Transmitter Szczecin-Kołowo

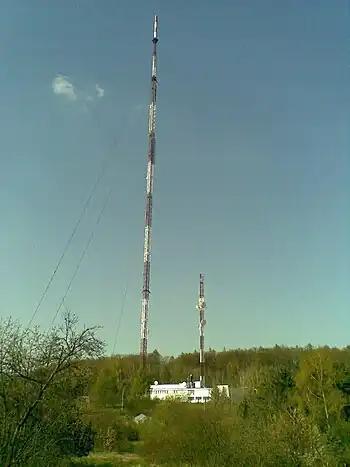
Transmitter Szczecin-Kolowo

Transmitter Szczecin/Kołowo is a transmission facility for FM and TV situated at Szczecin/Kołowo in Poland.